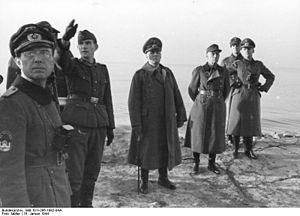
Barneville-Carteret est une commune française, située sur la Côte des Isles dans le département de la Manche en région Normandie, peuplée de 2 231 habitants.
"Après avoir été probablement utilisé par le peuple des Unelles, le Cap de Carteret a été fortifié par les Romains dans le cadre de l'operation militaire ""Côte saxonne"" durant la seconde moitié du IIIᵉ siècle. Le fort, dont le périmètre est le même que celui du muret actuel qui entoure le sommet du cap, servait principalement a abriter les escales de la Classis Britannica.